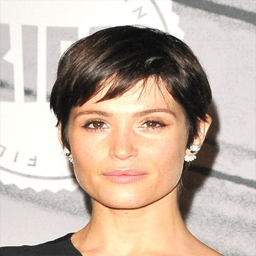
view and try on color .